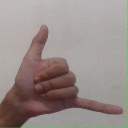
अक्षर: द